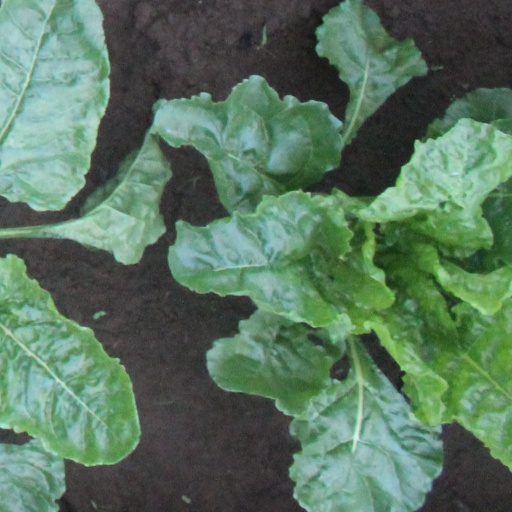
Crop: sugar beet